Croydon London Borough Council

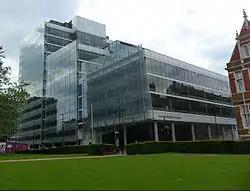
Bernard Weatherill House, 8 Mint Walk, Croydon, CR01EA: Council's main offices

The council has its main offices at Bernard Weatherill House on Mint Walk, immediately south of the Town Hall. The building was purpose-built for the council and opened in 2013 to replace the council's former offices at Taberner House on Park Lane, which was subsequently demolished.